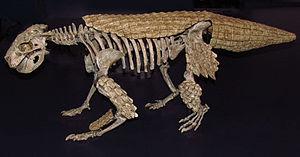
Simosuchus est un genre éteint de crocodyliformes, un clade qui comprend les crocodiliens modernes et leurs plus proches parents fossiles. Il est rattaché au sous-ordre des Notosuchia. C'est un Crocodyliformes de petite taille, facilement identifiable grâce à son nez écrasé qui rappelle celui des chiens de la race carlin, à ses dents en forme de clous de girofle, et à ses membres qui sont couverts d'ostéodermes.